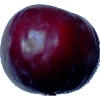
Label: Plum 2